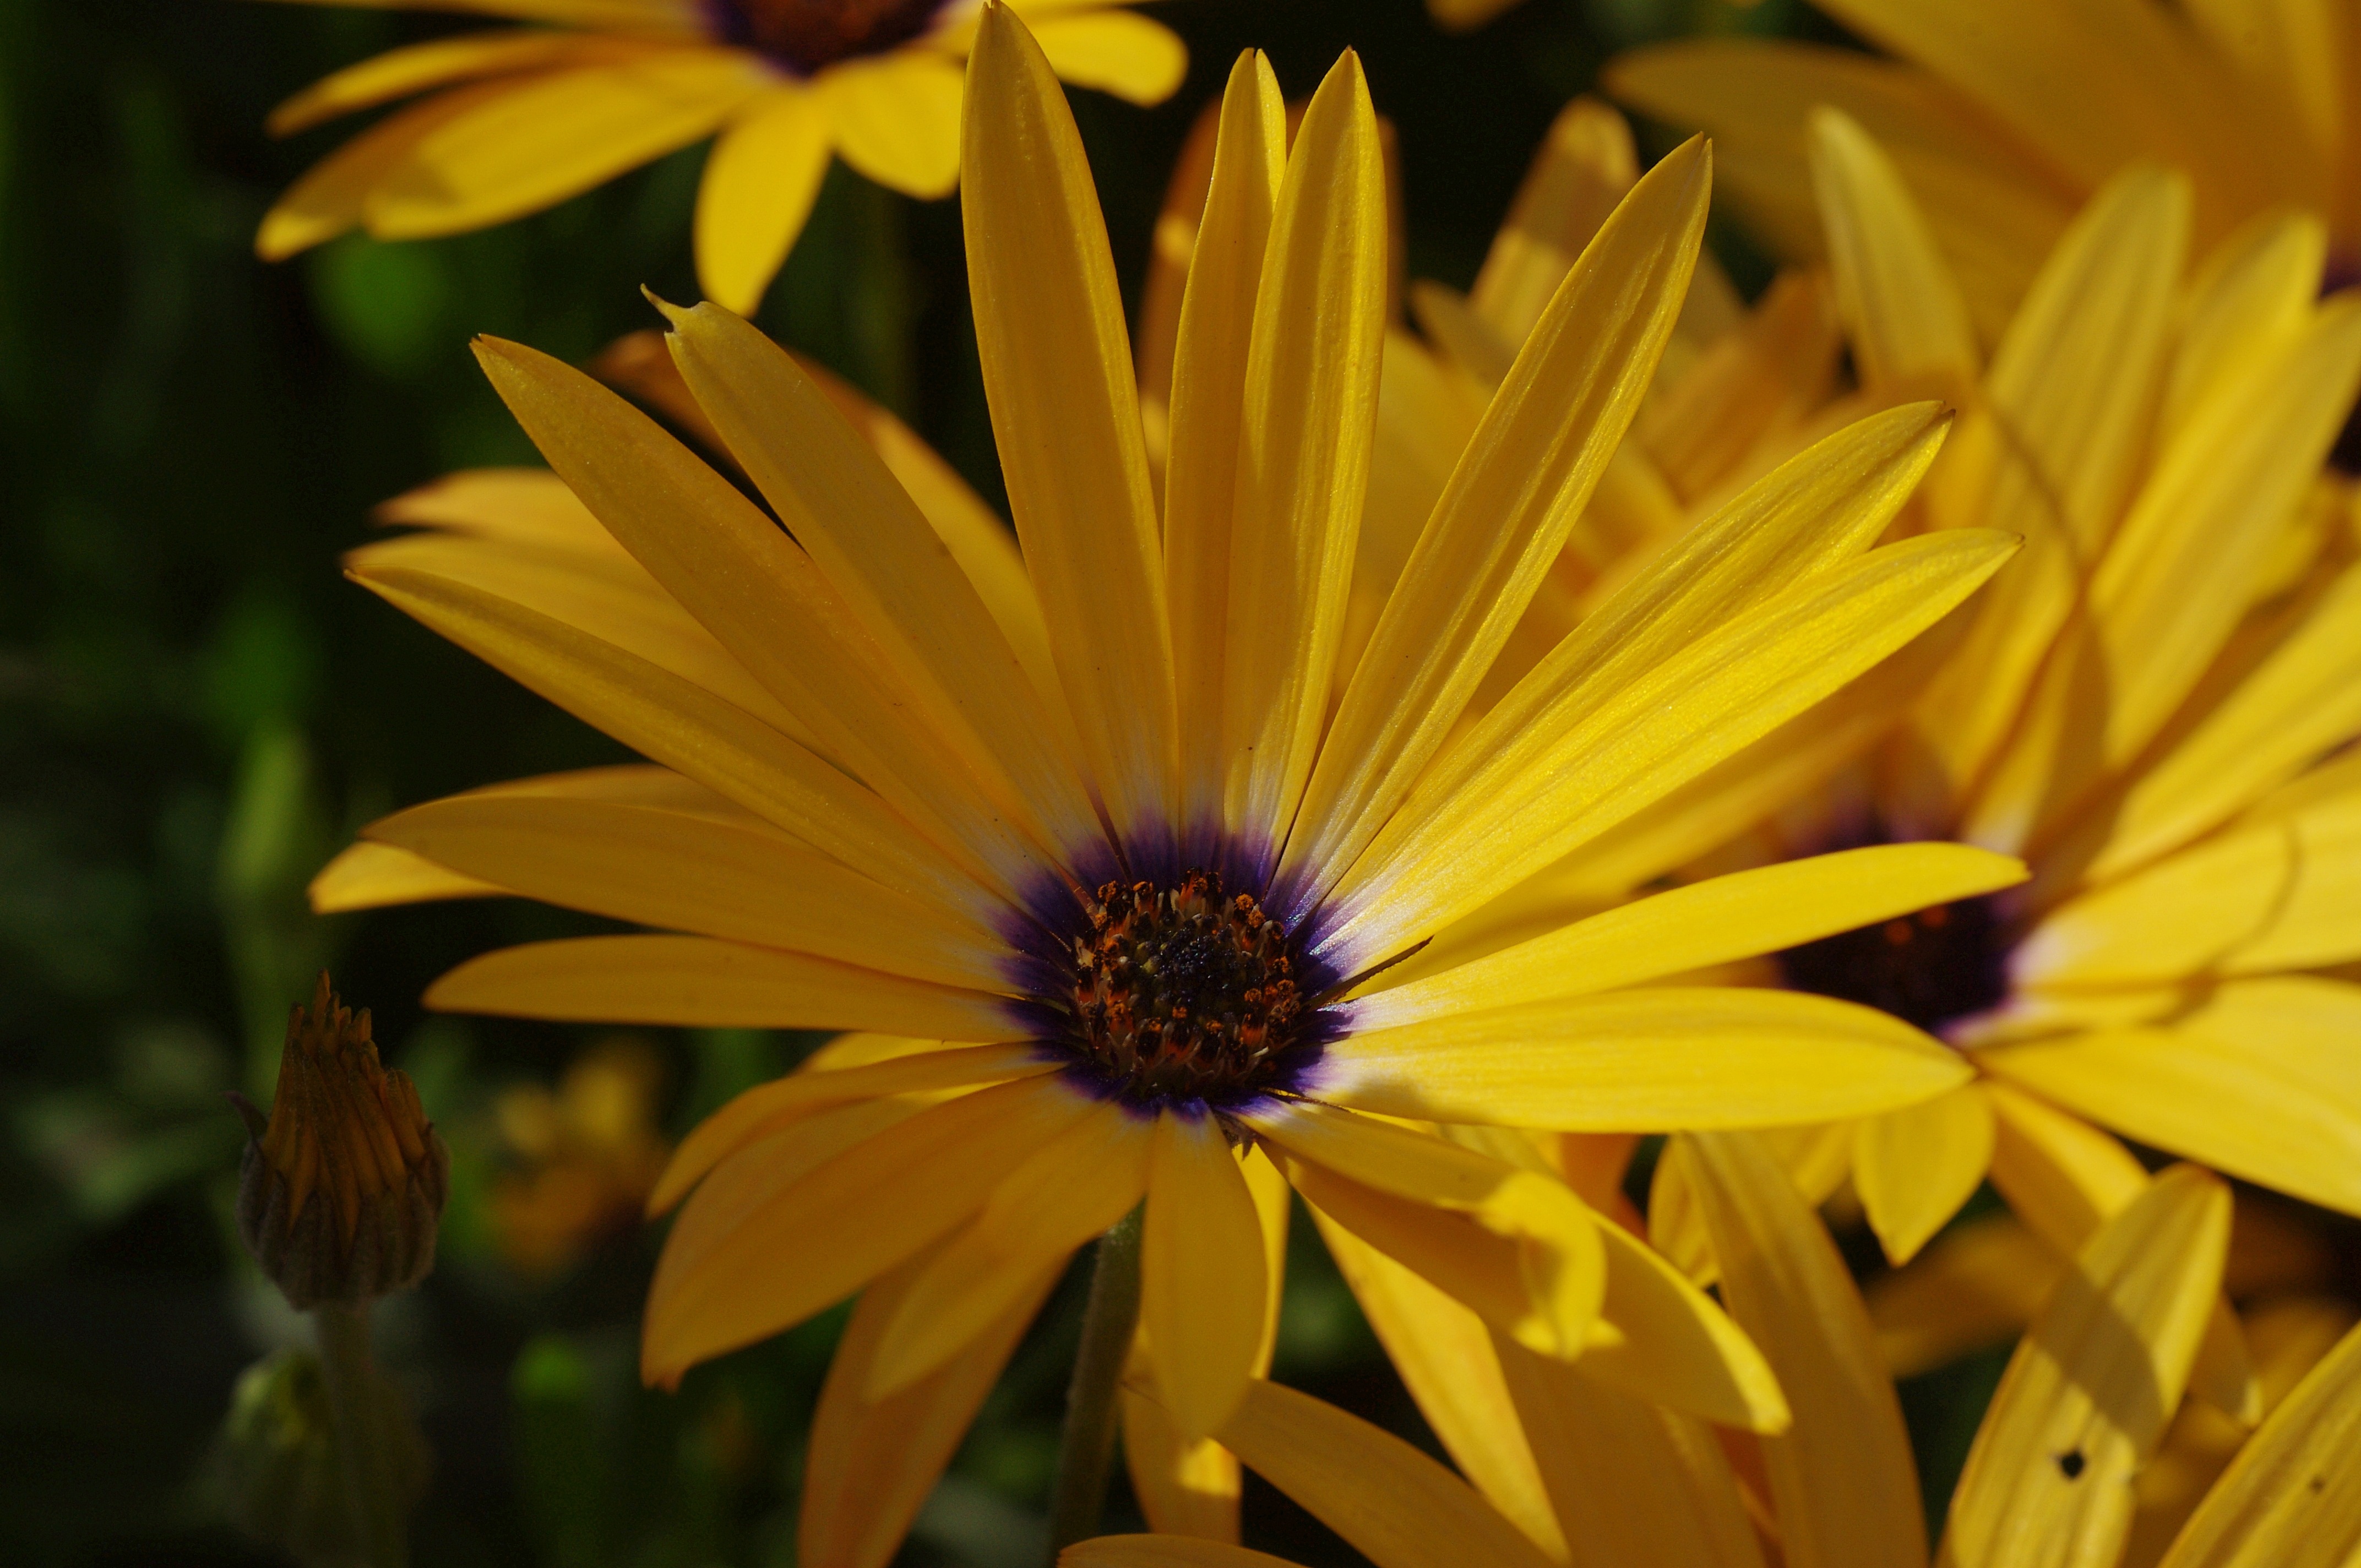
nature, blossom, plant, photography, sunlight, leaf, flower, petal, bloom, daisy, herb, macro, botany, yellow, close, flora, wildflower, close up, macro photography, flowering plant, daisy family, plant stem, land plant